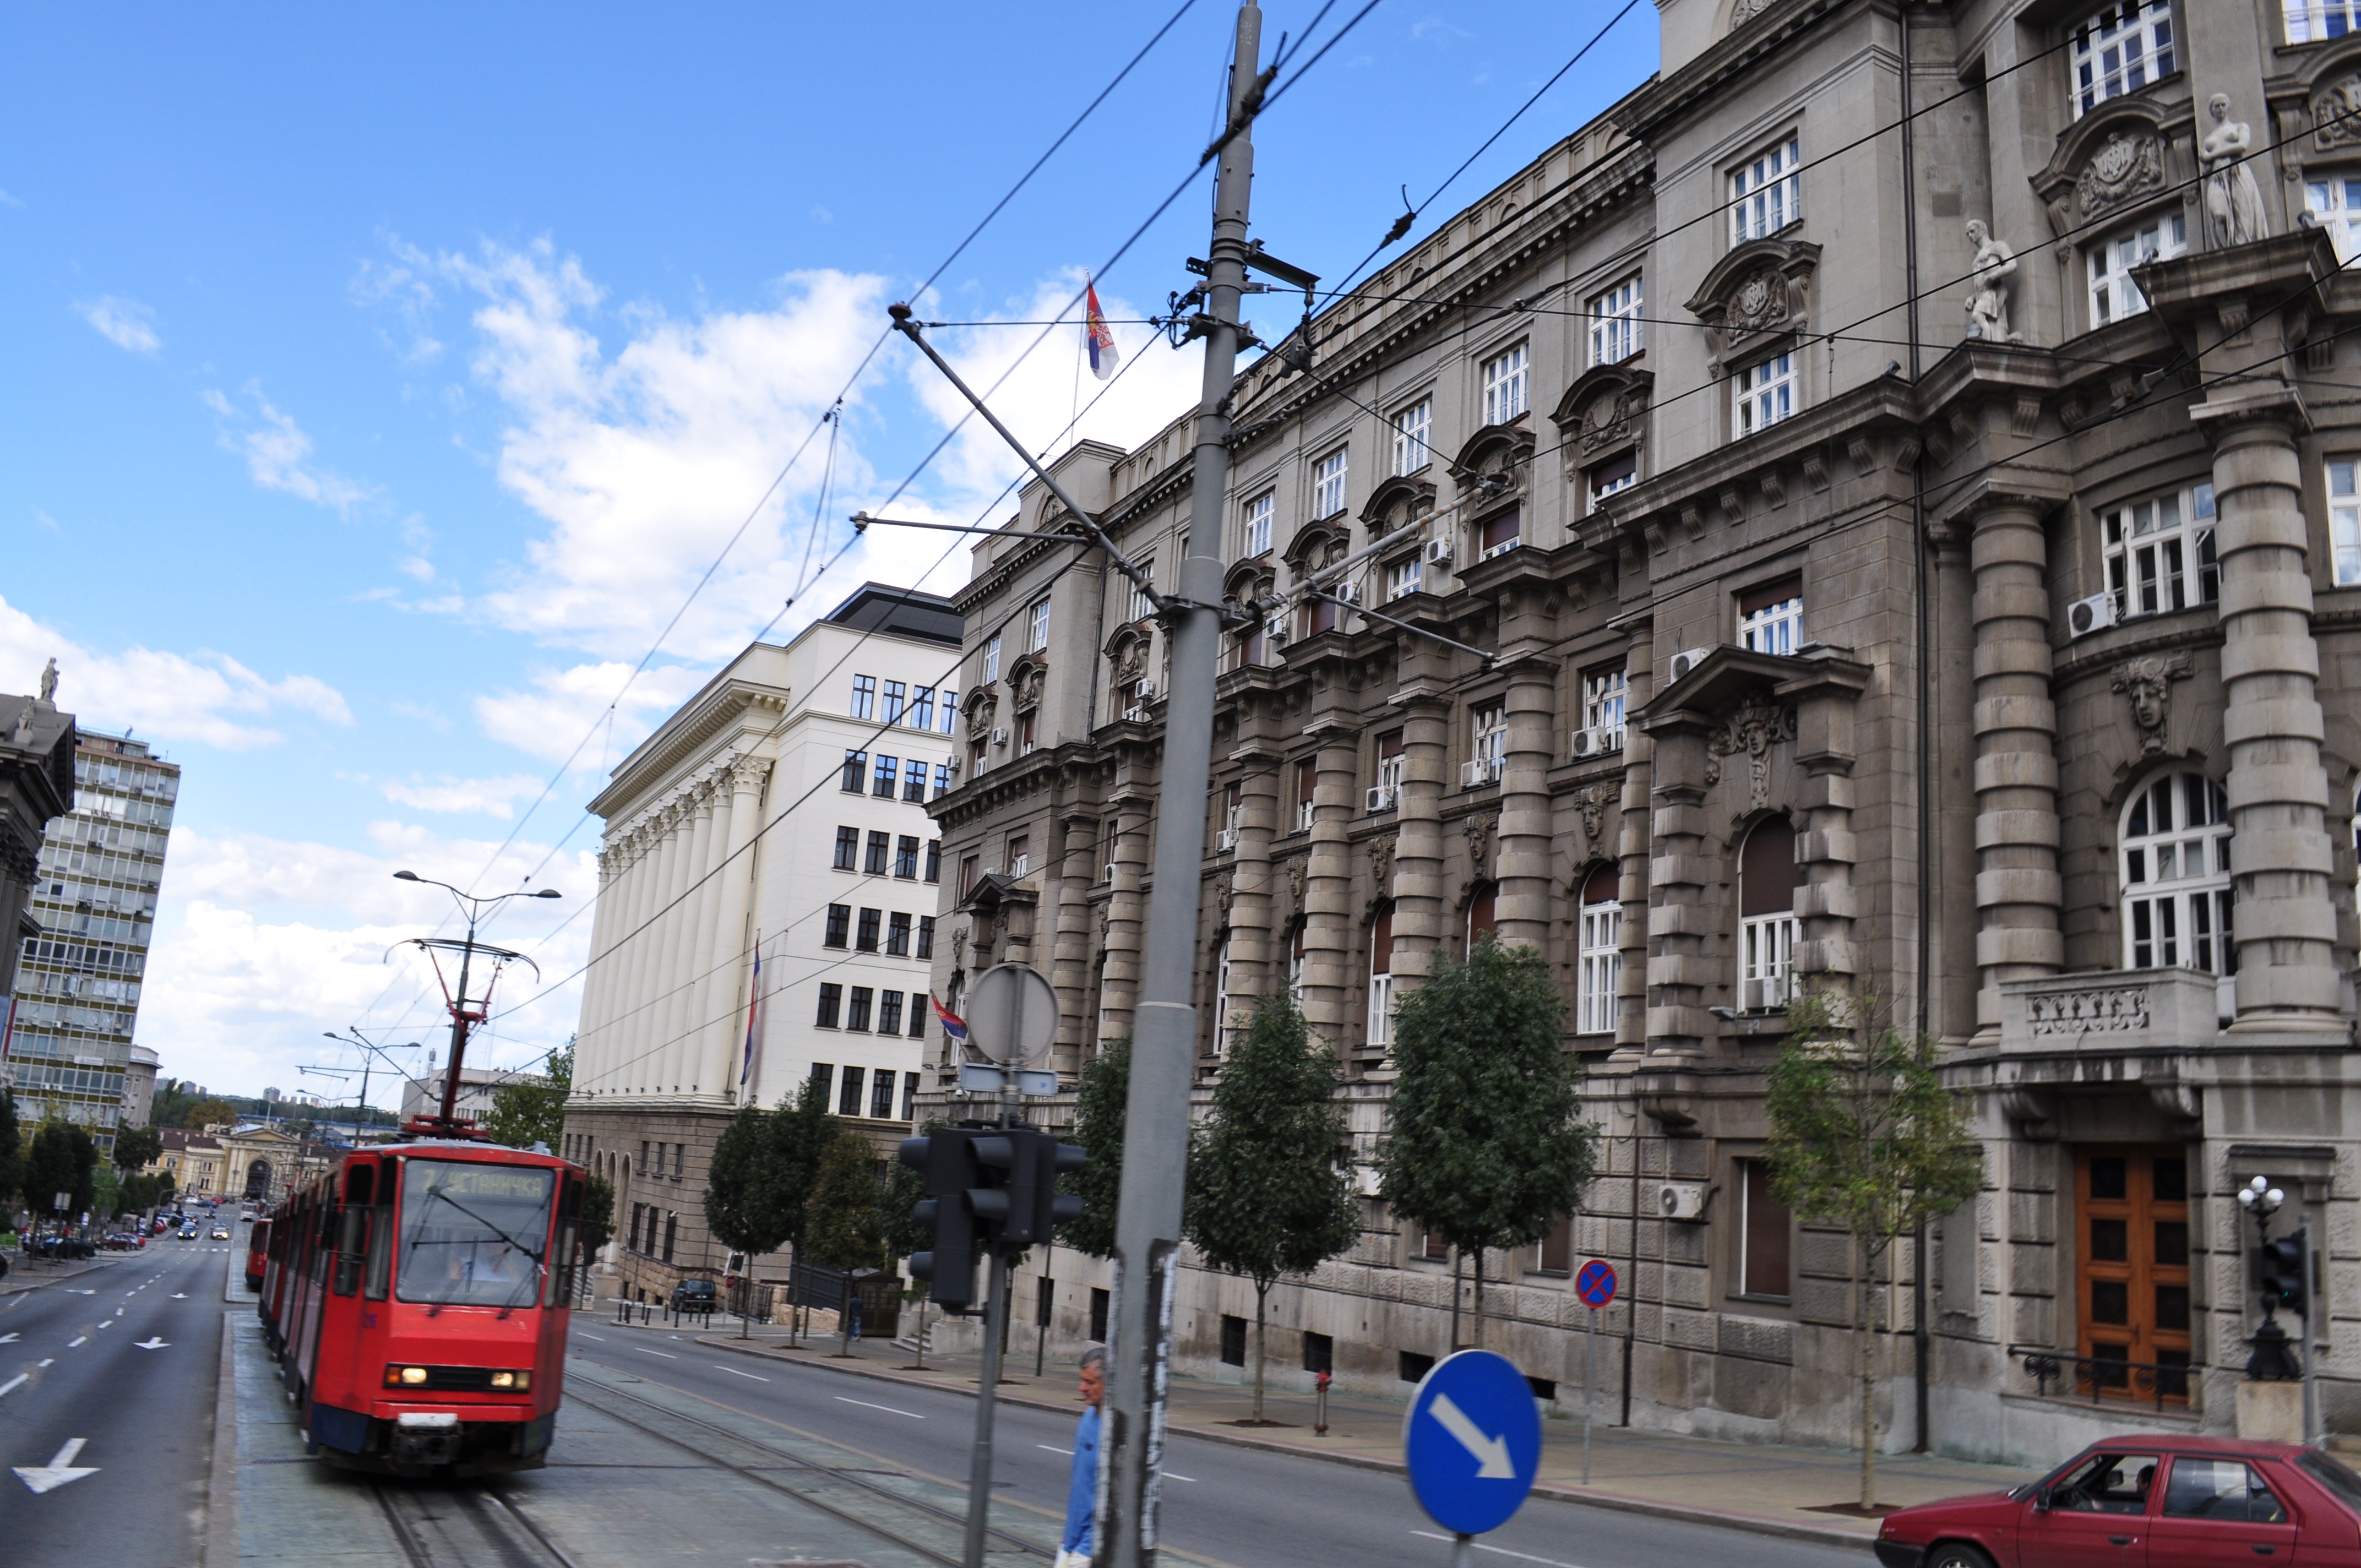
pedestrian, road, street, town, city, cityscape, downtown, tram, vehicle, plaza, facade, lane, public transport, neighbourhood, tours, residential area, metropolitan area